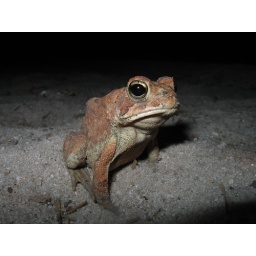
Reddish Fowler's Toad on sand road in the Pinelands of New Jersey.